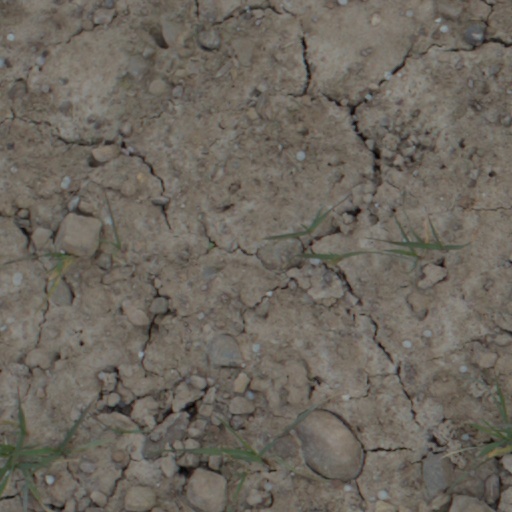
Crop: wheat